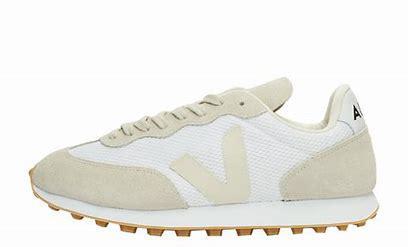
Brand: Veja
Model: RIO Branco